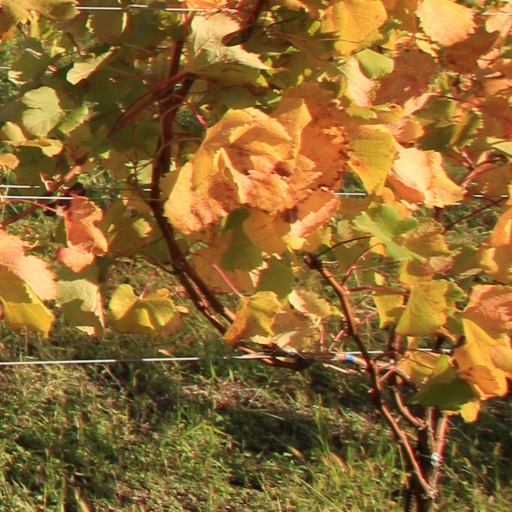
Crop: grape